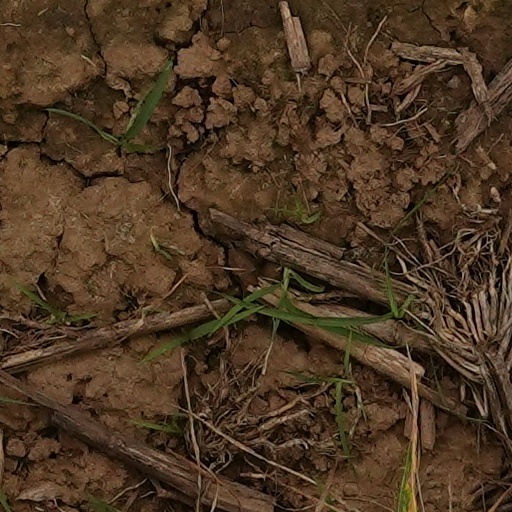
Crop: wheat